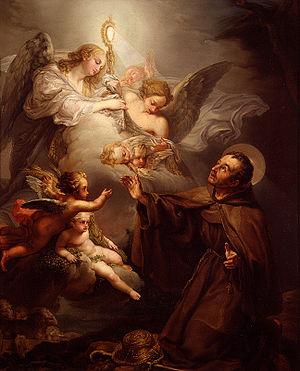
Pascal Baylon est un